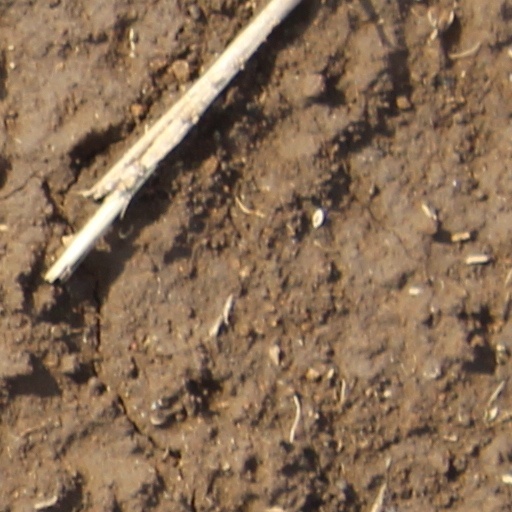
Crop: wheat